Montagu whaler

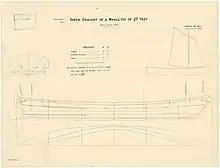
A Royal Navy "whale gig" of 1878. This is the type of boat from which the Montagu Whaler was developed.

Victor Alexander Montagu was the second son of the seventh Earl of Sandwich. His mother, a daughter of the Marquis of Anglesea, who commanded cavalry at Waterloo. His ancestor, the fourth Earl of Sandwich, John Montagu, served as First Lord of the Admiralty and sponsored the voyages of Captain James Cook.